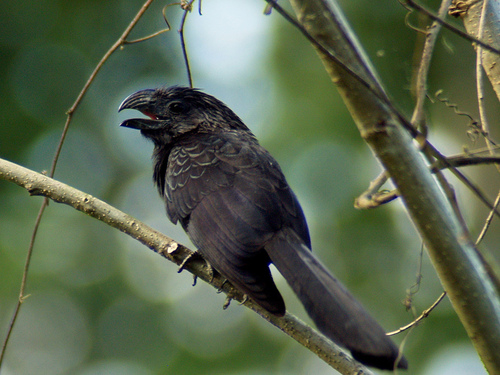
a large all black bird with a very distinct large, thick and rounded bill.
small to medium black bird with large eyes and a large curved beakam all black bird with smooth feathers and a thick hooked beak.
this bird is black in color with a curved black beak, and black eye rings.
the bird has a black belly with black wings, tail and head.
this is a small, black bird with a head that is proportional to its small body and a beak that curve downwards.
this is a black bird with large wings and a large downward pointing bill.
the bird has a curved black bill and a black back.
the bird has a curved black bill, black back and a black eyering.
a bird with black wings, rectrices, wings and crown and the bill is short and curved downwards
Species: Groove Billed Ani